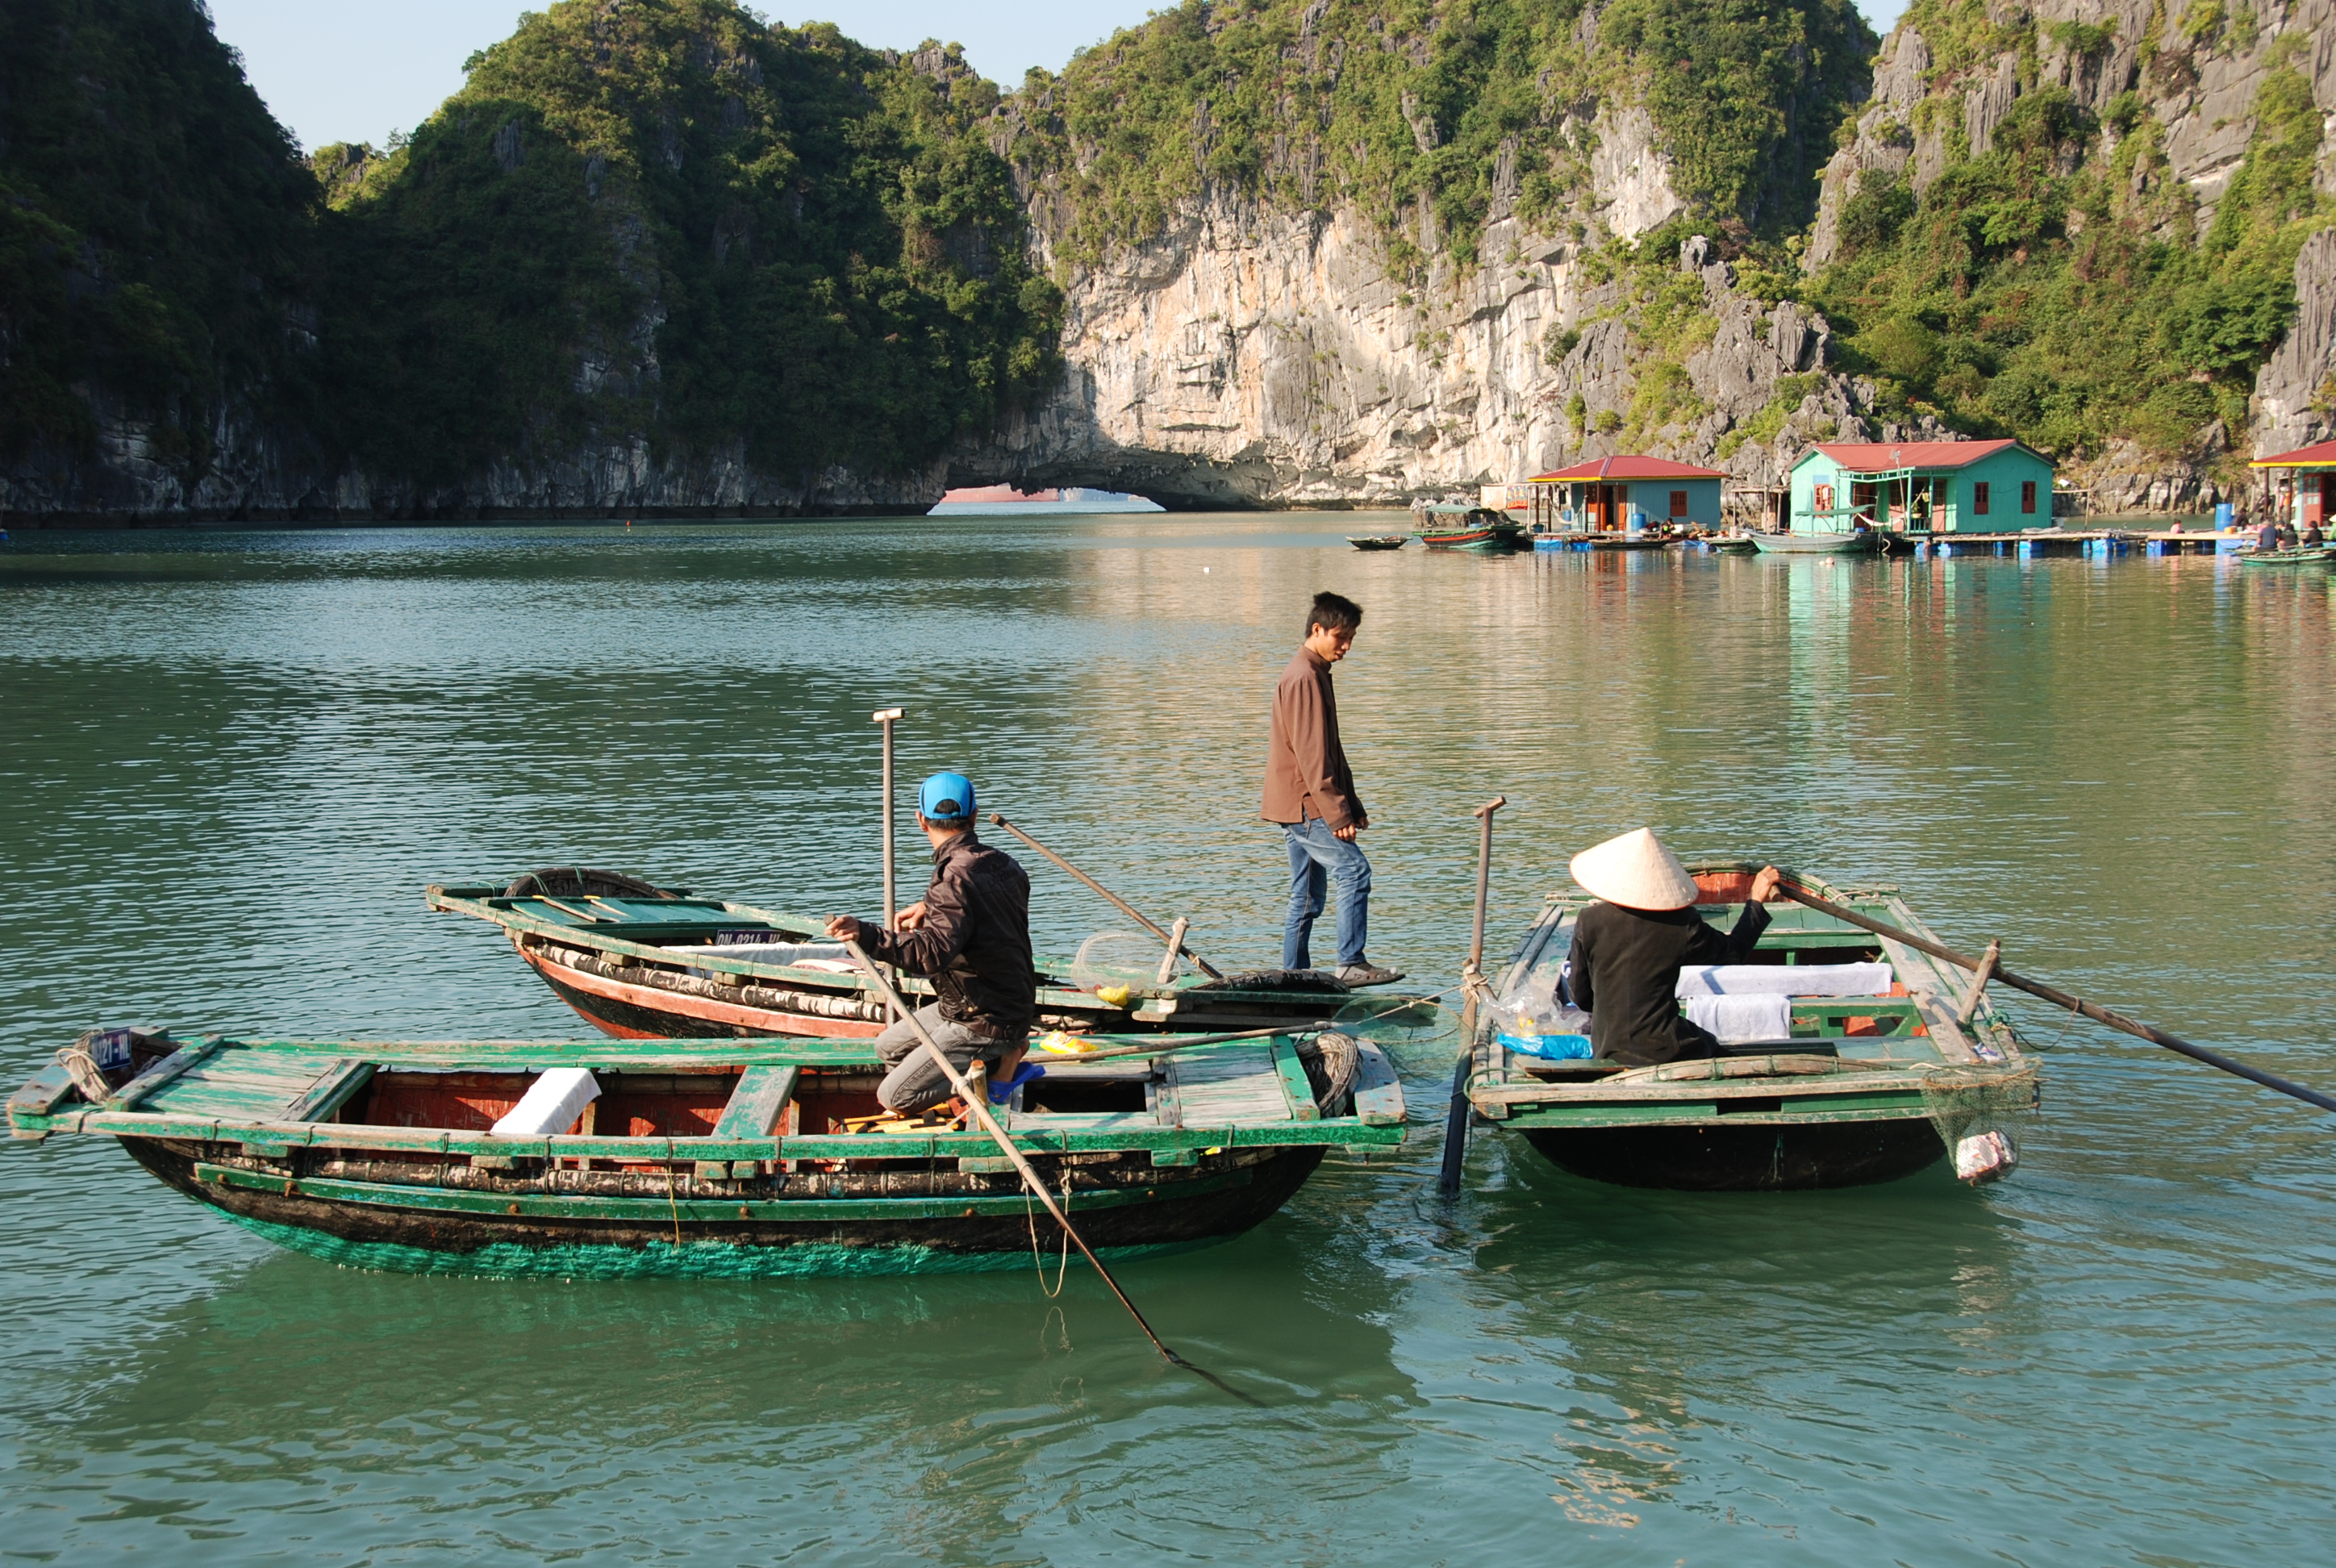
boat, water, water resources, watercraft, boats and boating equipment and supplies, lake, tree, paddle, sky, travel, mode of transport, outdoor recreation, vehicle, leisure, bank, mountain, recreation, landscape, waterway, canoe, reservoir, skiff, lake district, watercraft rowing, mountain range, hill station, water transportation, channel, tourism, oar, town, boating, vacation, reflection, loch, water sport, bay, coast, inlet, harbor, village, rock, fun, river, canal